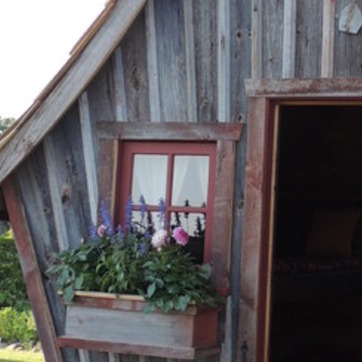
Material: glass